Describe the emotion expressed in this image:  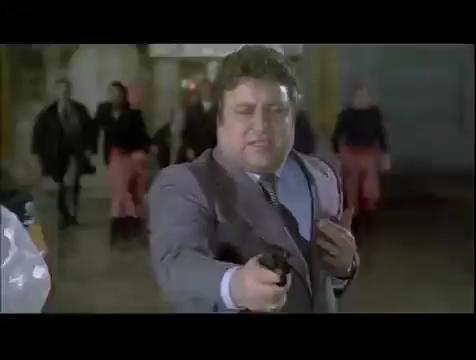
This person displays Suffering, valence and arousal with low intensity.